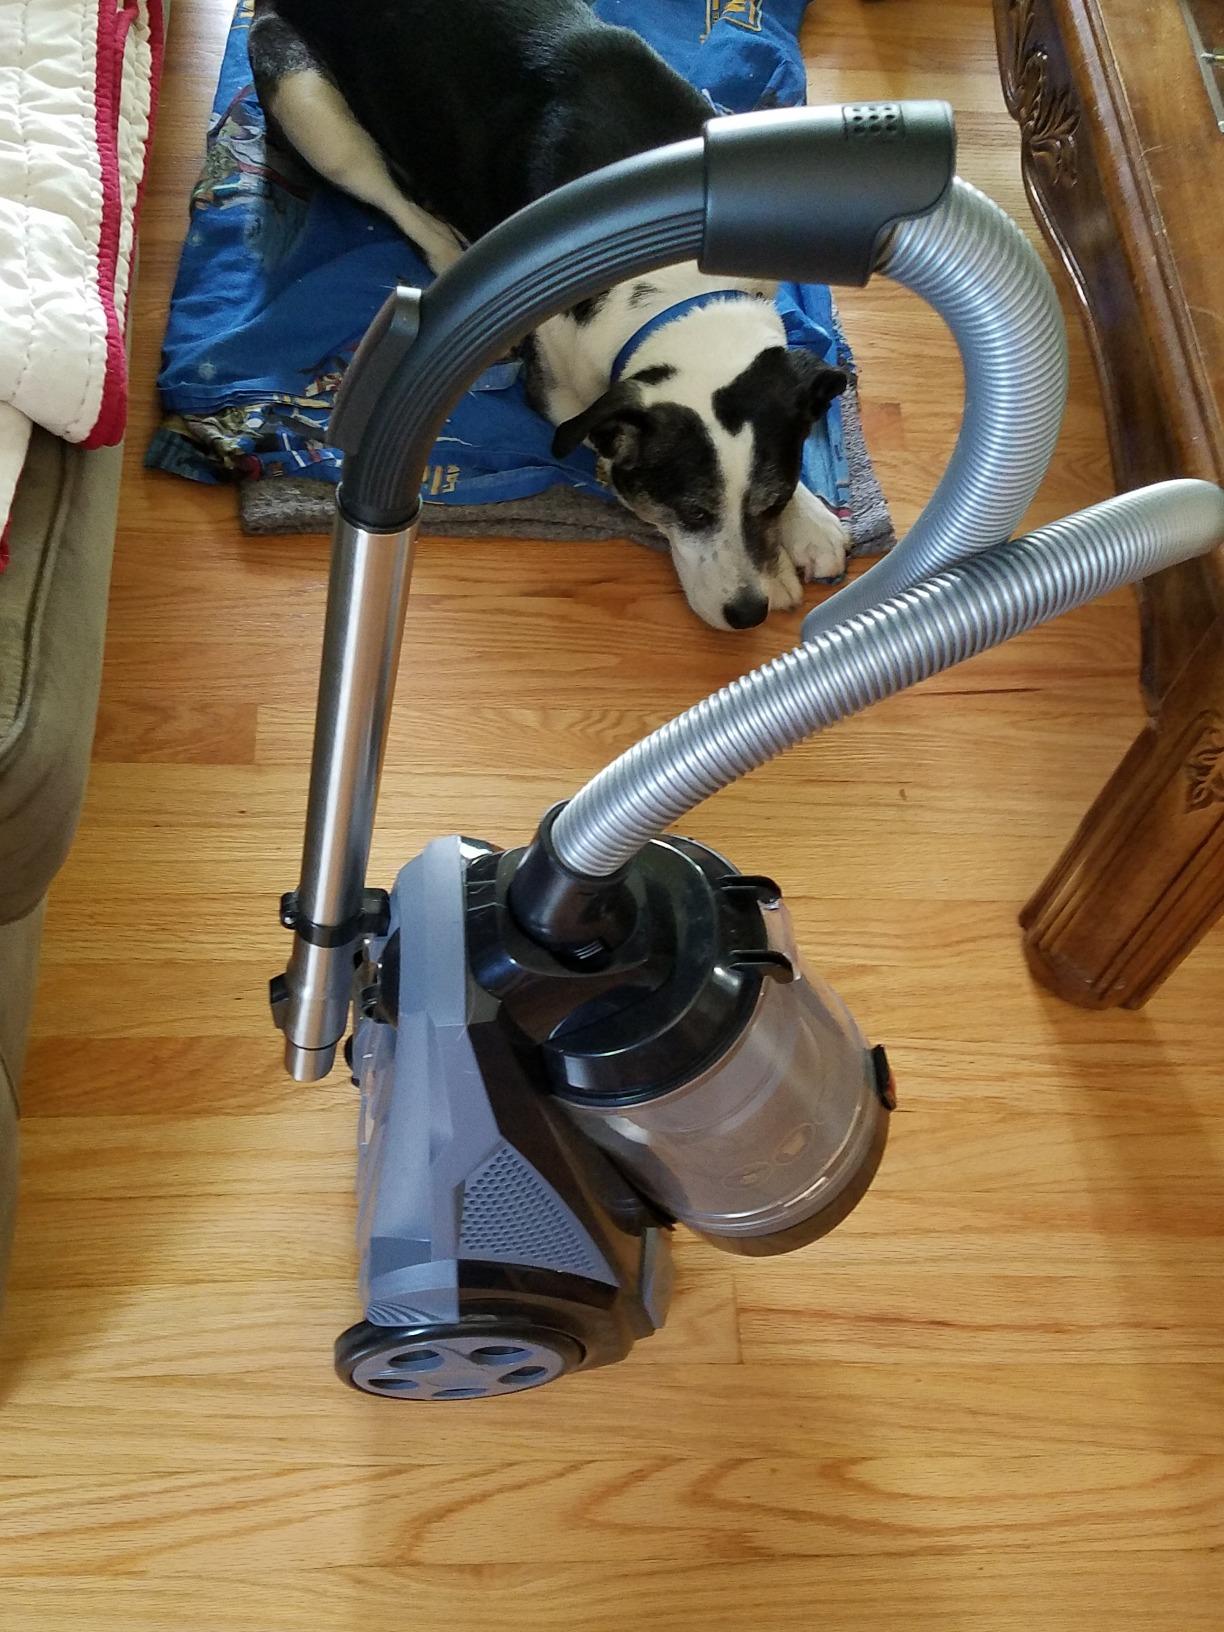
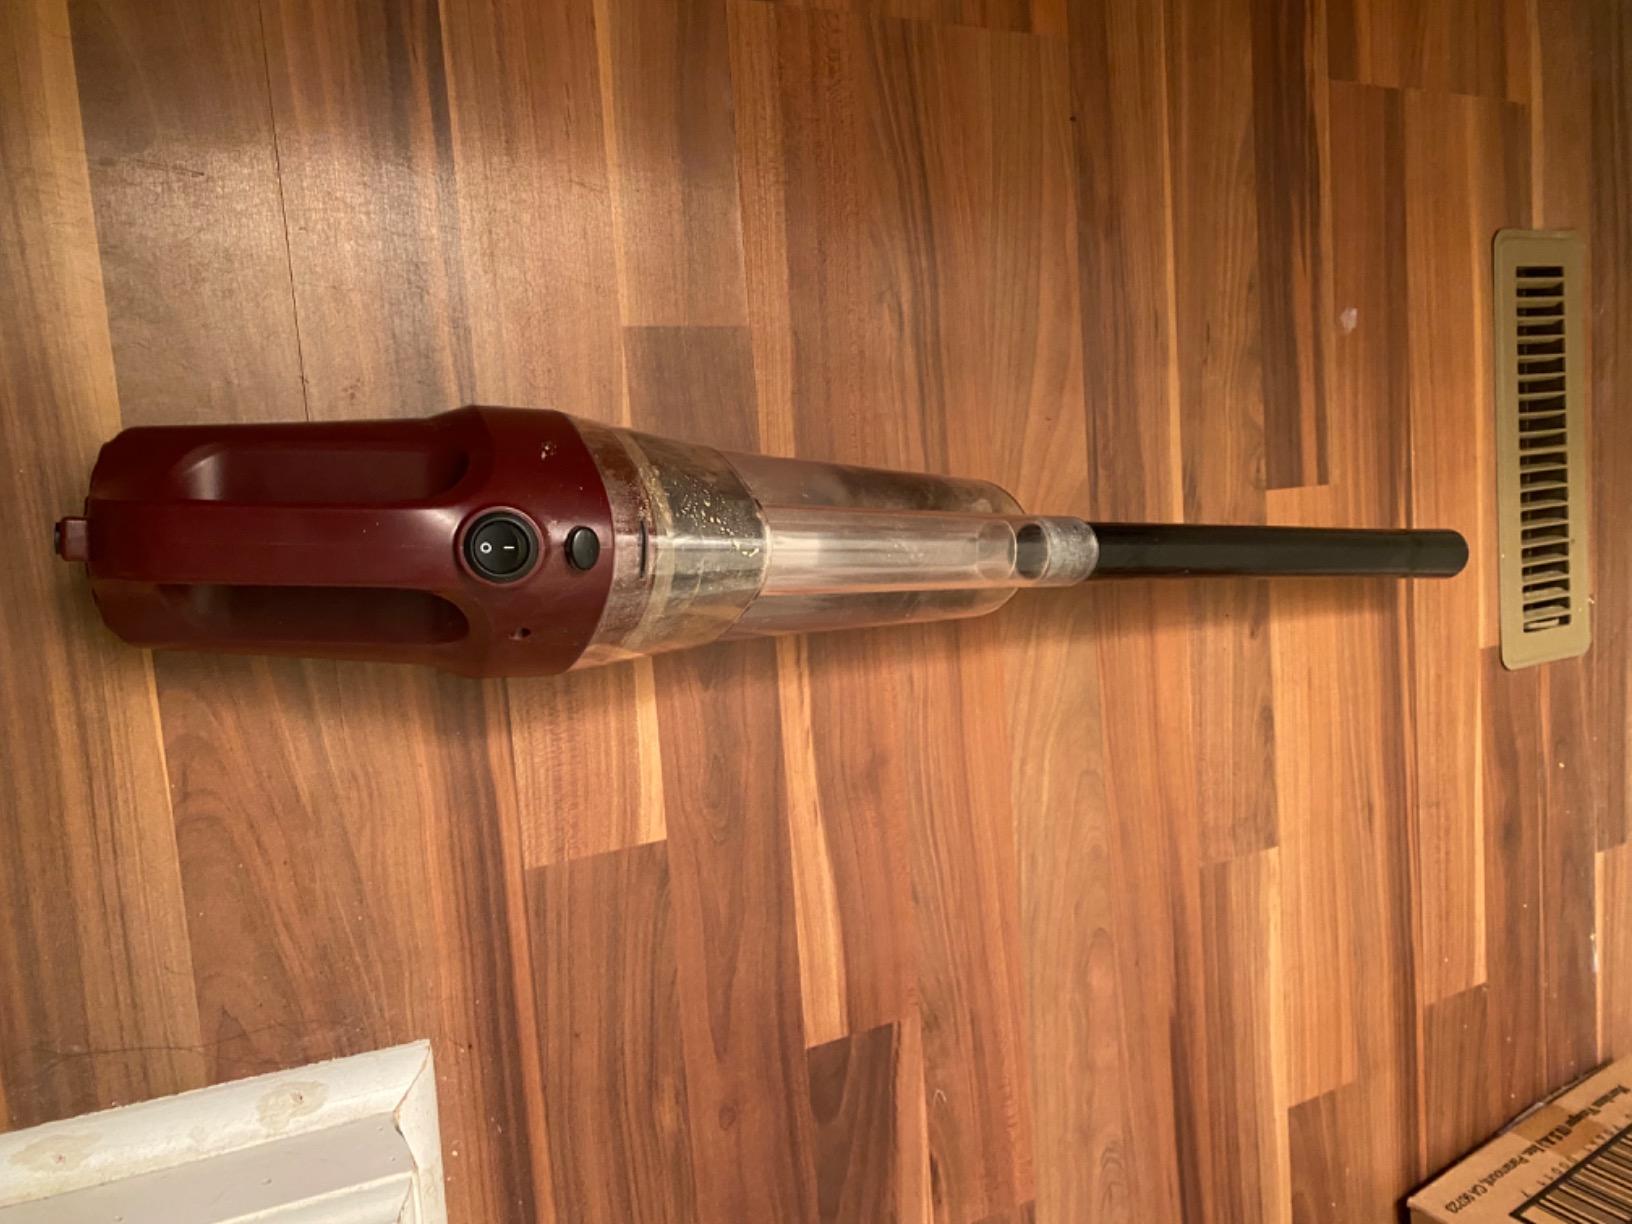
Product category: items_vacuum
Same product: no